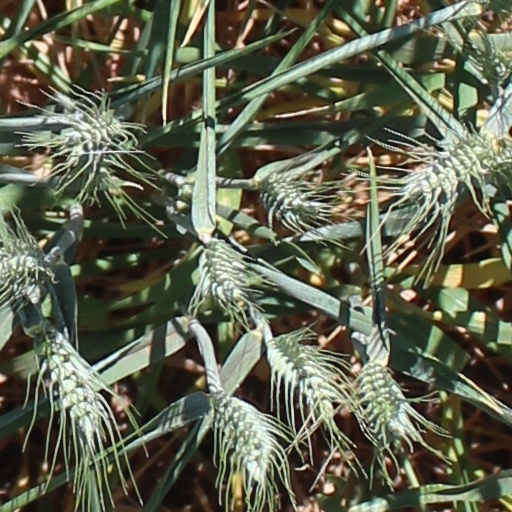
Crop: wheat